Frank W. Thomas House

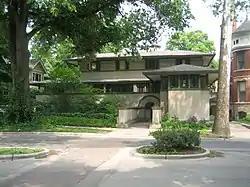

The Frank W. Thomas House is a historic house located at 210 Forest Avenue in Oak Park, a suburb of Chicago in Illinois, United States. The building was designed by architect Frank Lloyd Wright in 1901 and cast in the Wright-developed Prairie School of Architecture. By Wright's own definition, this was the first of the Prairie houses - the rooms are elevated, and there is no basement. The house also includes many of the features which became associated with the style, such as a low roof with broad overhangs, casement windows, built-in shelves and cabinets, ornate leaded glass windows and central hearths/fireplaces. Tallmadge & Watson, a Chicago firm that became part of the Prairie School of Architects, added an addition to the rear of the house in 1923.